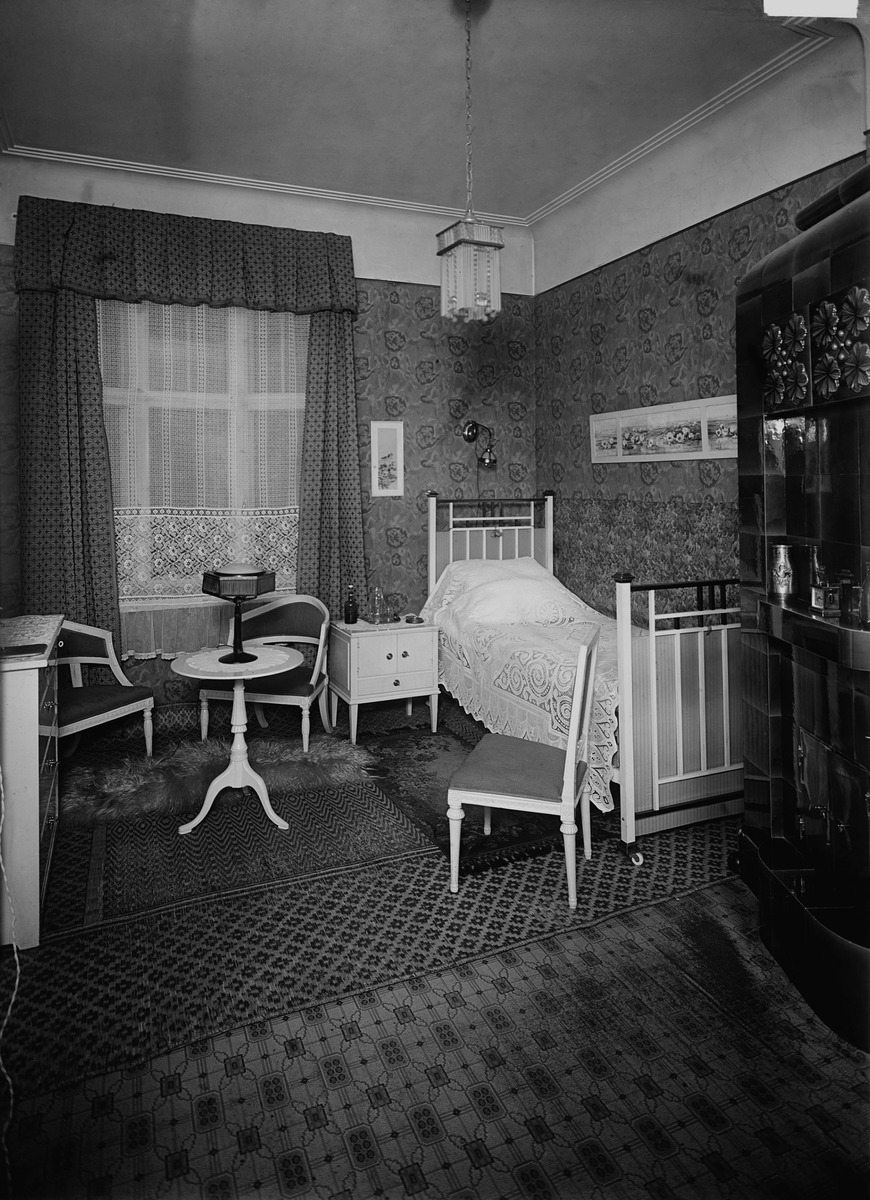
Pohjoisranta 4, Standertskjöldin kotikuva
sisällön kuvaus: Pohjoisranta 4, Standertskjöldin kotikuva. mustavalkoinen
Kuvaaja: Sundström, Eric, valokuvaaja
Ajankohta: kuvausaika 1914 - 1919
Paikka: Suomi, Uusimaa, Helsinki, Kaartinkaupunki Helsinki, Pohjoisranta 4
Aiheet: huoneet makuuhuoneet, huonekalut sängyt tuolit pöydät, valaisimet, sisustustekstiilit verhot matot, tapetit